Rod Paradot

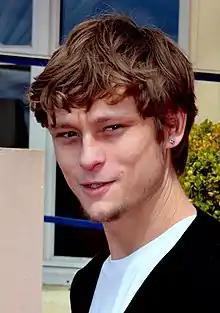
Rod Paradot at the 2018 Cabourg Film Festival

Rod Paradot (born 1996) is a French actor. He won the César Award for Most Promising Actor in 2016 for his role in "Standing Tall".